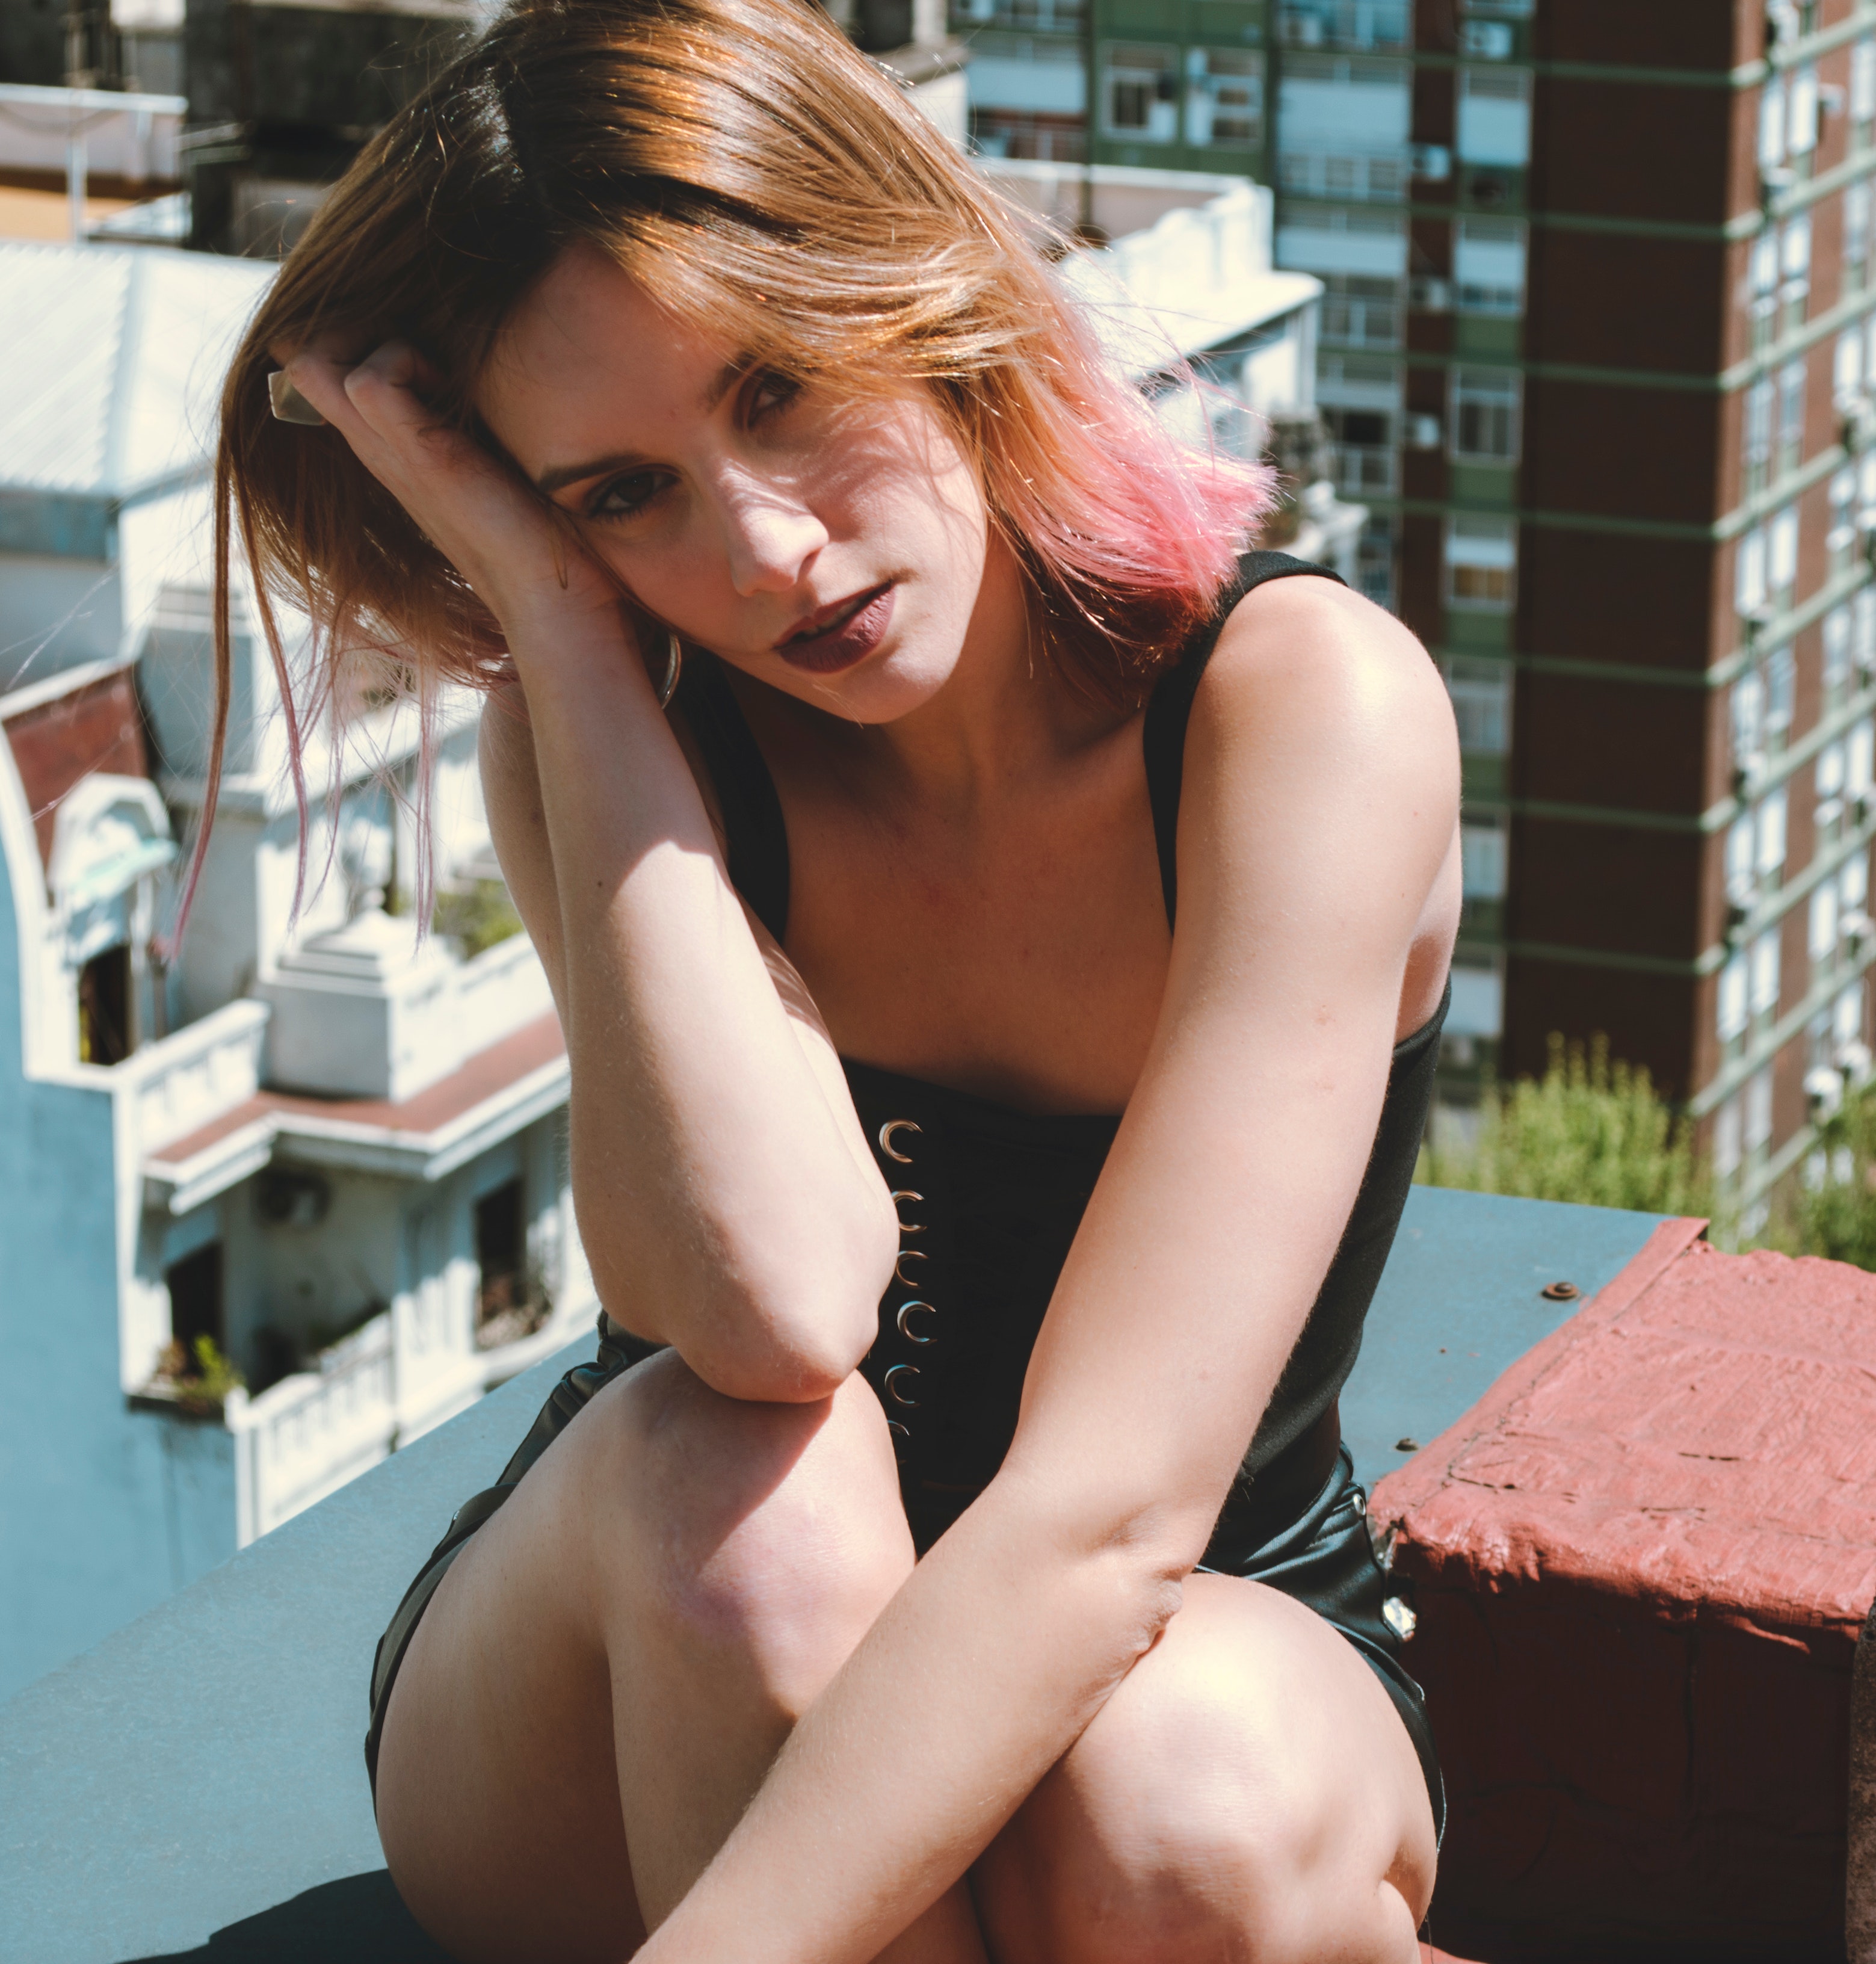
leg, sitting, beauty, thigh, human leg, model, blond, long hair, human body, photo shoot, muscle, photography, neck, brown hair, chest, black hair